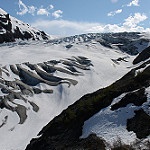
Scene: Outdoor